Edward Hamersley (junior)

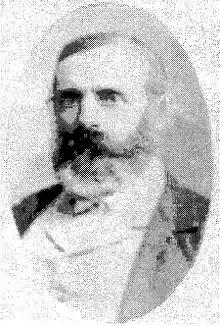

Edward Hamersley (1 September 1835 or 1836 – 14 January 1921) was a Western Australian pastoralist, and a Member of the Western Australian Legislative Council for nearly ten years.